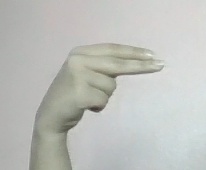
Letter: ain